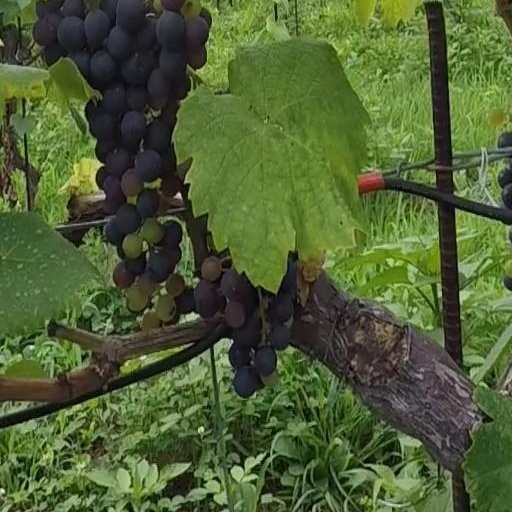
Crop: grape